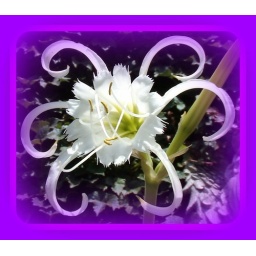
I forget which plant family this is from. I just put things in the ground and hope they grow.